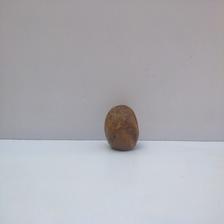
Size: Spoiled